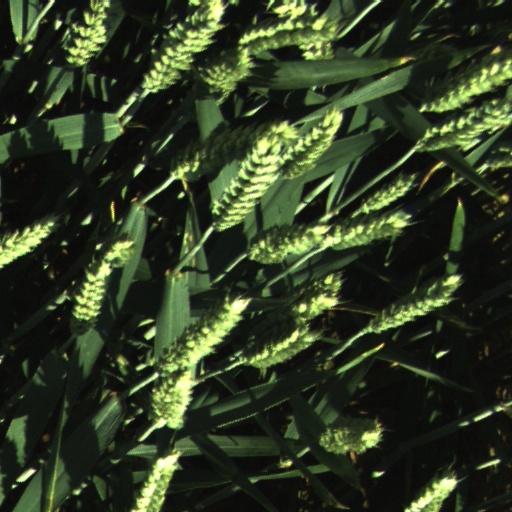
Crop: wheat